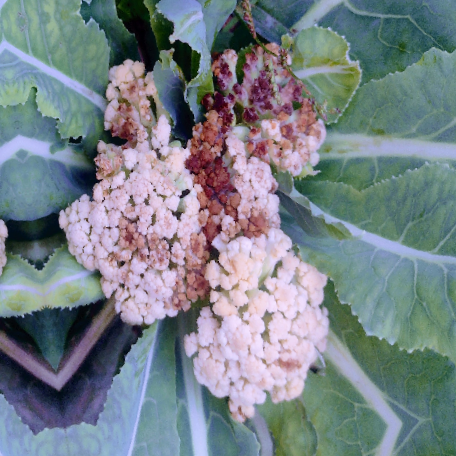
Label: Bacterial spot rot